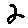
Label: 2